The Paris of the Second Empire in Baudelaire

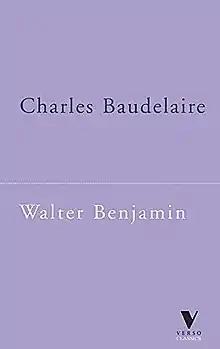
Cover of "Charles Baudelaire" by Walter Benjamin

"The Paris of the Second Empire in Baudelaire" (1938) is one of a diptych of completed essays that was composed during the preparatory outlining and drafting phase of Walter Benjamin's uncompleted composition of the "Arcades Project". "Paris, Capital of 19th Century" is its sister essay. The major themes of The Arcades Project—the construction of the Parisian arcades in the early 19th century, their blossoming as a habitat for the "flâneur", their demolition during Haussmanization—appear as leitmotifs in both essays.